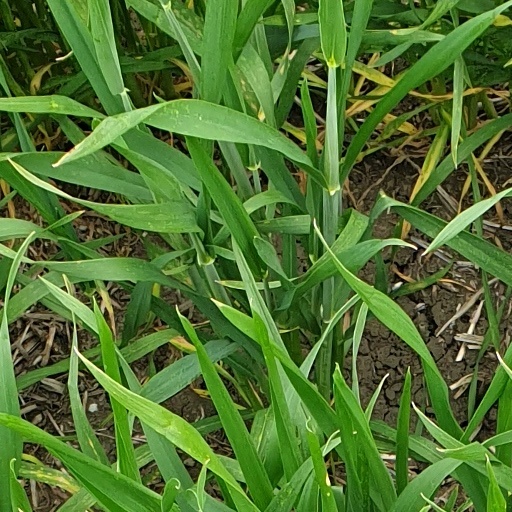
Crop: wheat